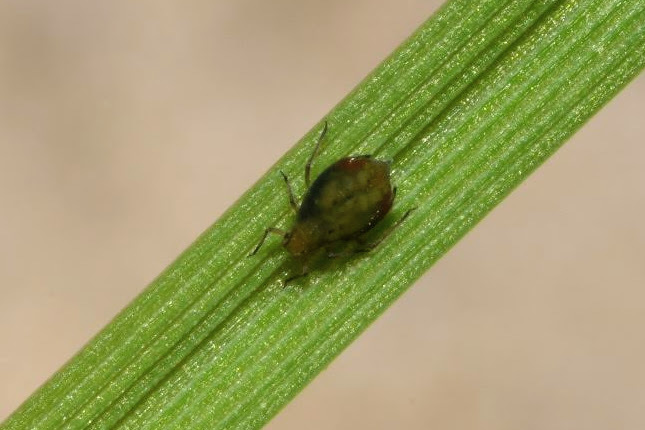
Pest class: bird_cherry_oat_aphid